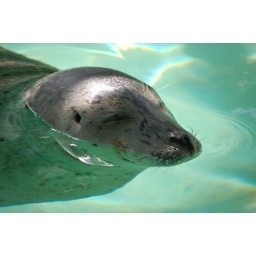
They have to import the fish used to feed these seals. Bermuda is home to the oldest living harbor seal in captivity.